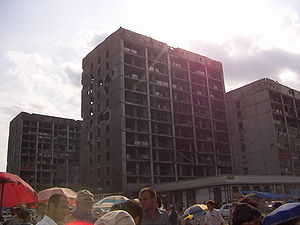
Republikken Tjetjenien / Galleri
Republikken Tjetjenien er en af 21 autonome republikker i Den Russiske Føderation. Tjetjenien ligger i det nordlige Kaukasus.